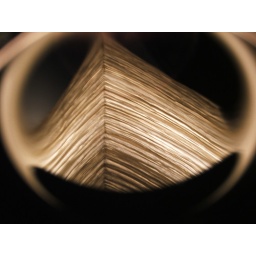
Reflection of a lamp in a glass of water